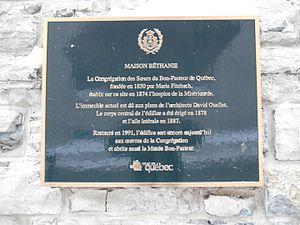
Musée Bon-Pasteur, 14, rue Couillard, Québec museebonpasteur.com Plaque de la maison Béthanie Texte de la plaque «